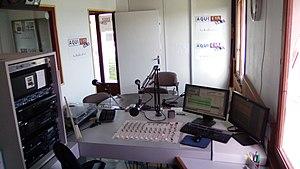
Vue de l'antenne (studio direct) de AquiFM à Saint-Germain d'Esteuil.
Aqui FM est une station de radio locale de catégorie A diffusant un programme généraliste de proximité sur une large partie de la péninsule du Médoc, dans la partie septentrionale du département de la Gironde, en région Nouvelle-Aquitaine. Son studio est situé dans la commune de Saint-Germain-d'Esteuil, à quelques kilomètres de la ville de Lesparre-Médoc.